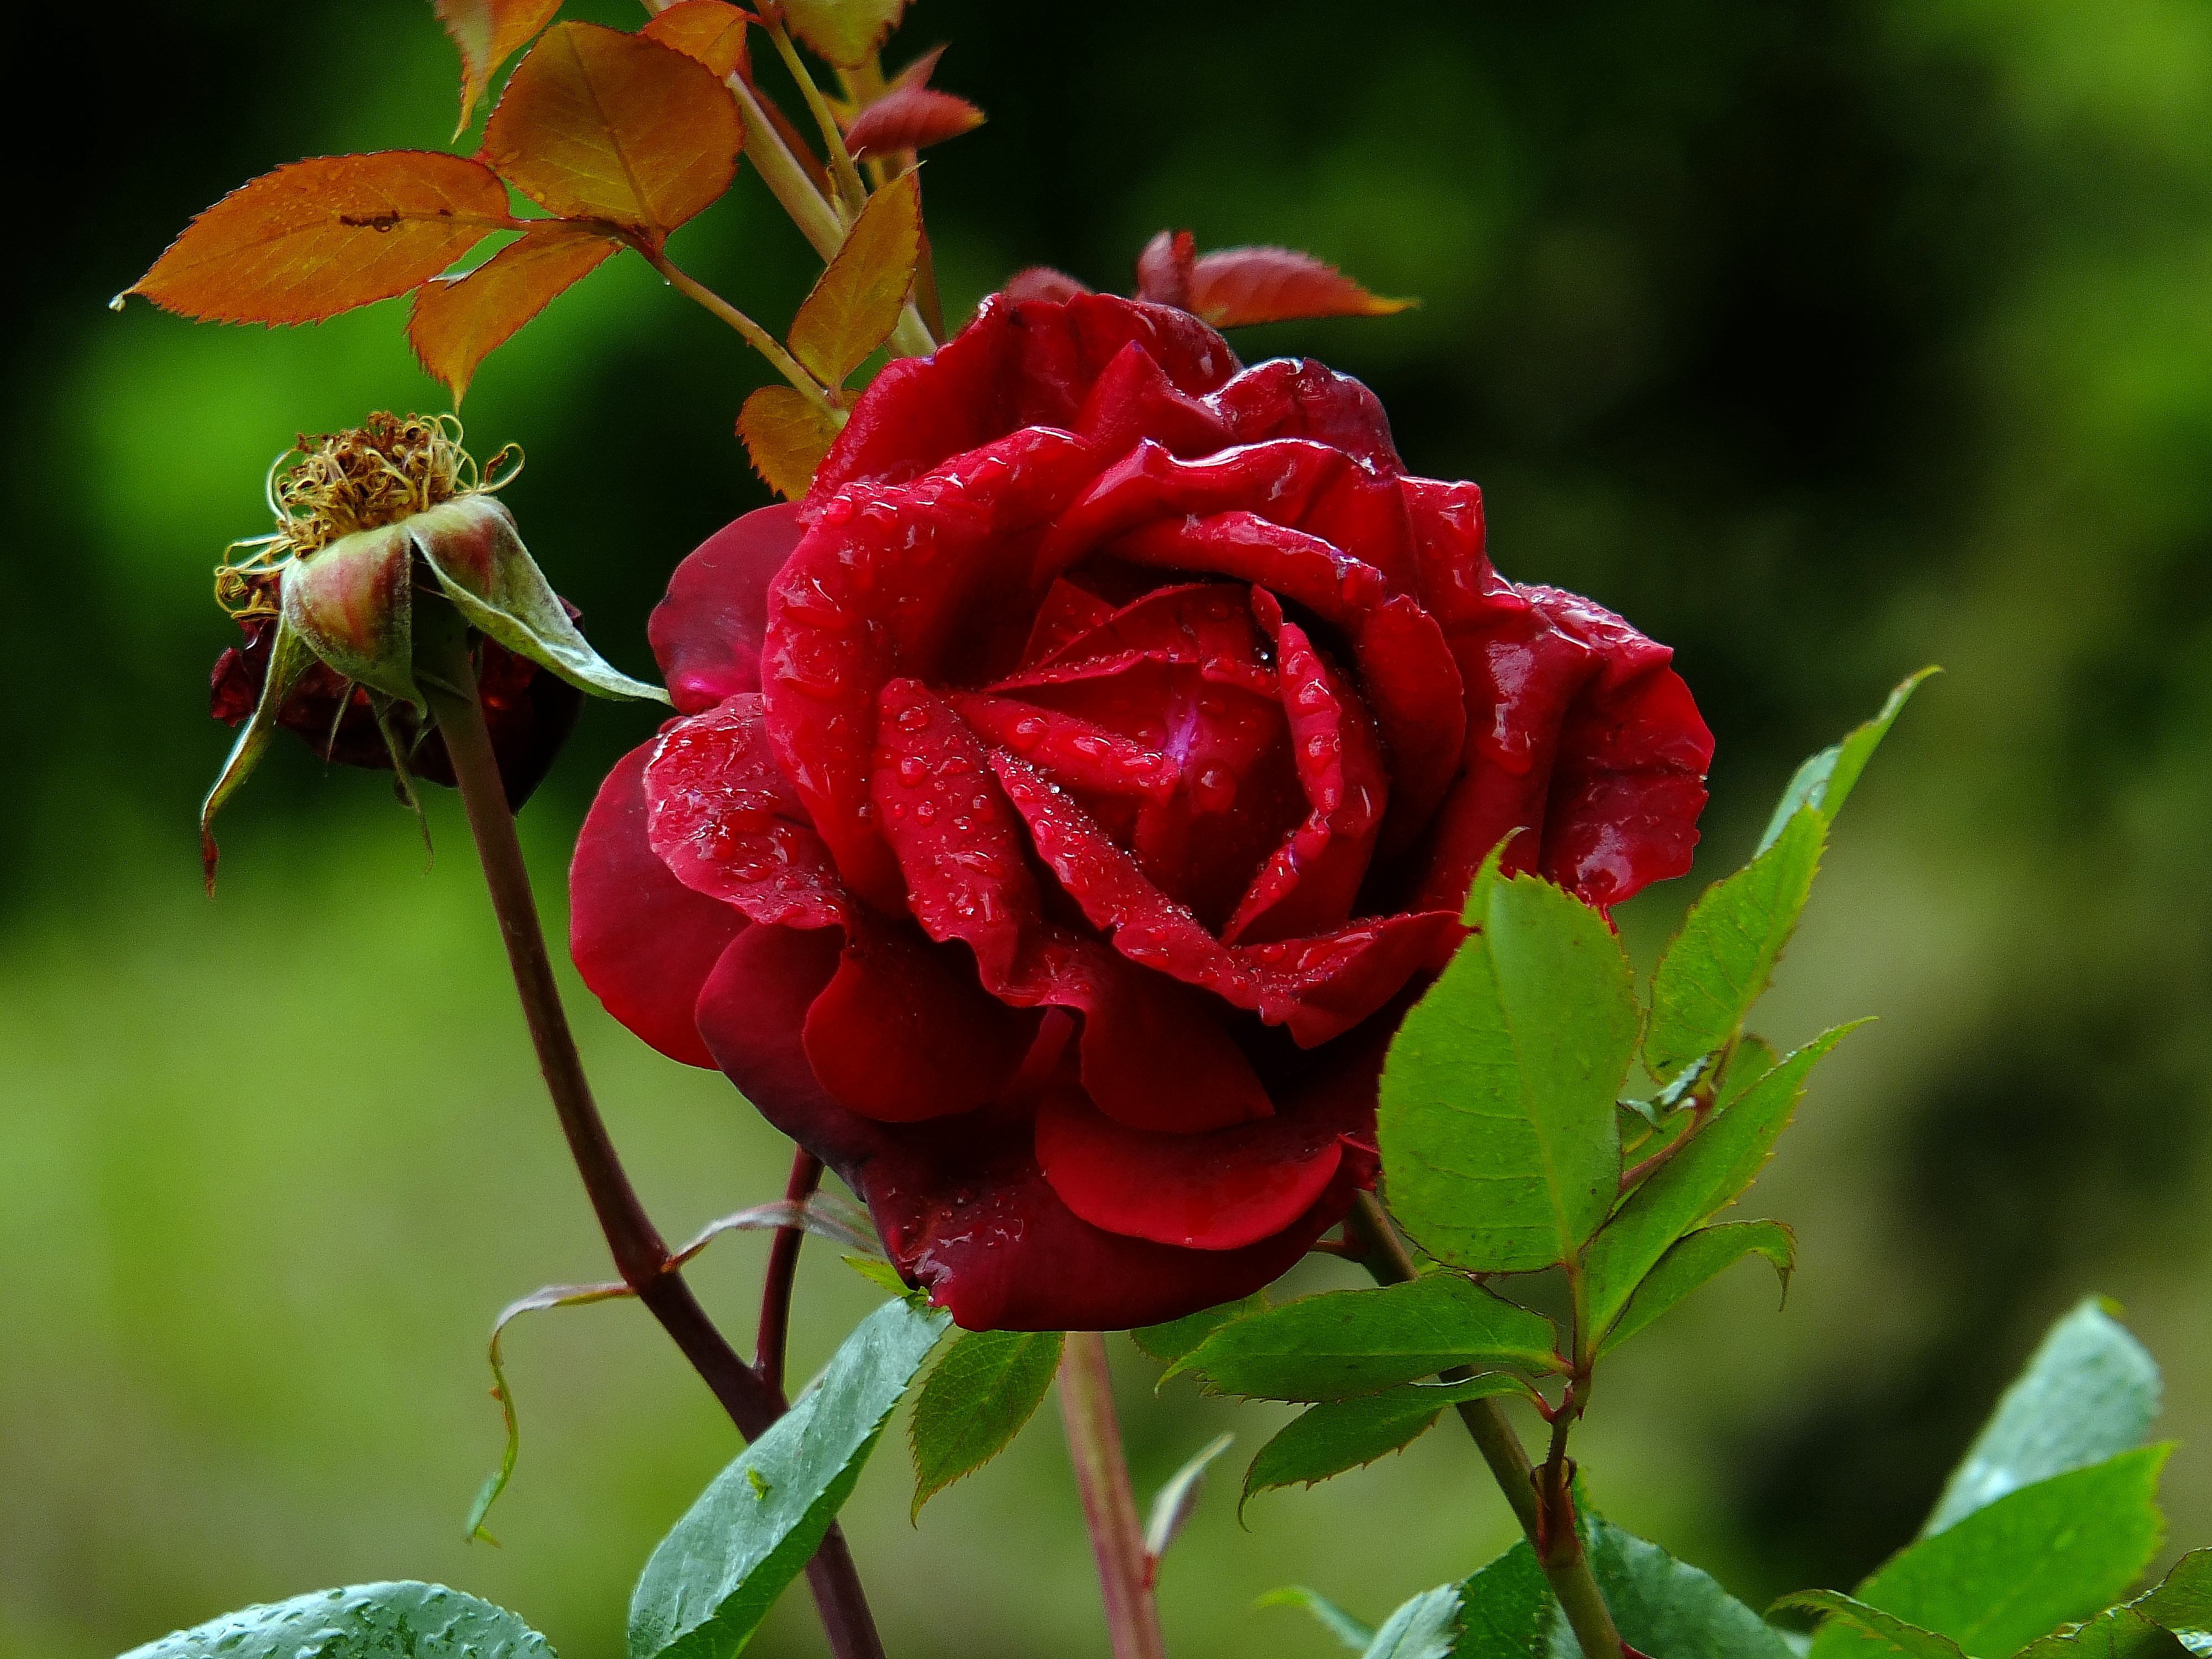
nature, plant, flower, petal, rose, red, macro, botany, flora, flowers, shrub, naturaleza, flores, floribunda, ggl1, gaby1, fujifilmxs1, macro photography, flowering plant, garden roses, rose family, plant stem, land plant, rose order